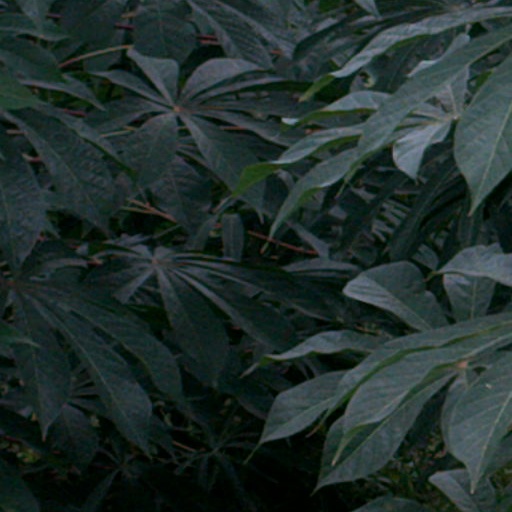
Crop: cassava